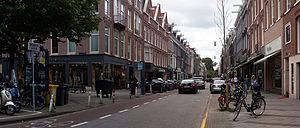
Pieter Cornelisz Hooftstraat, souvent abbrégée en P.C. Hooftstraat ou P.C. est une rue commerçante d'Amsterdam.